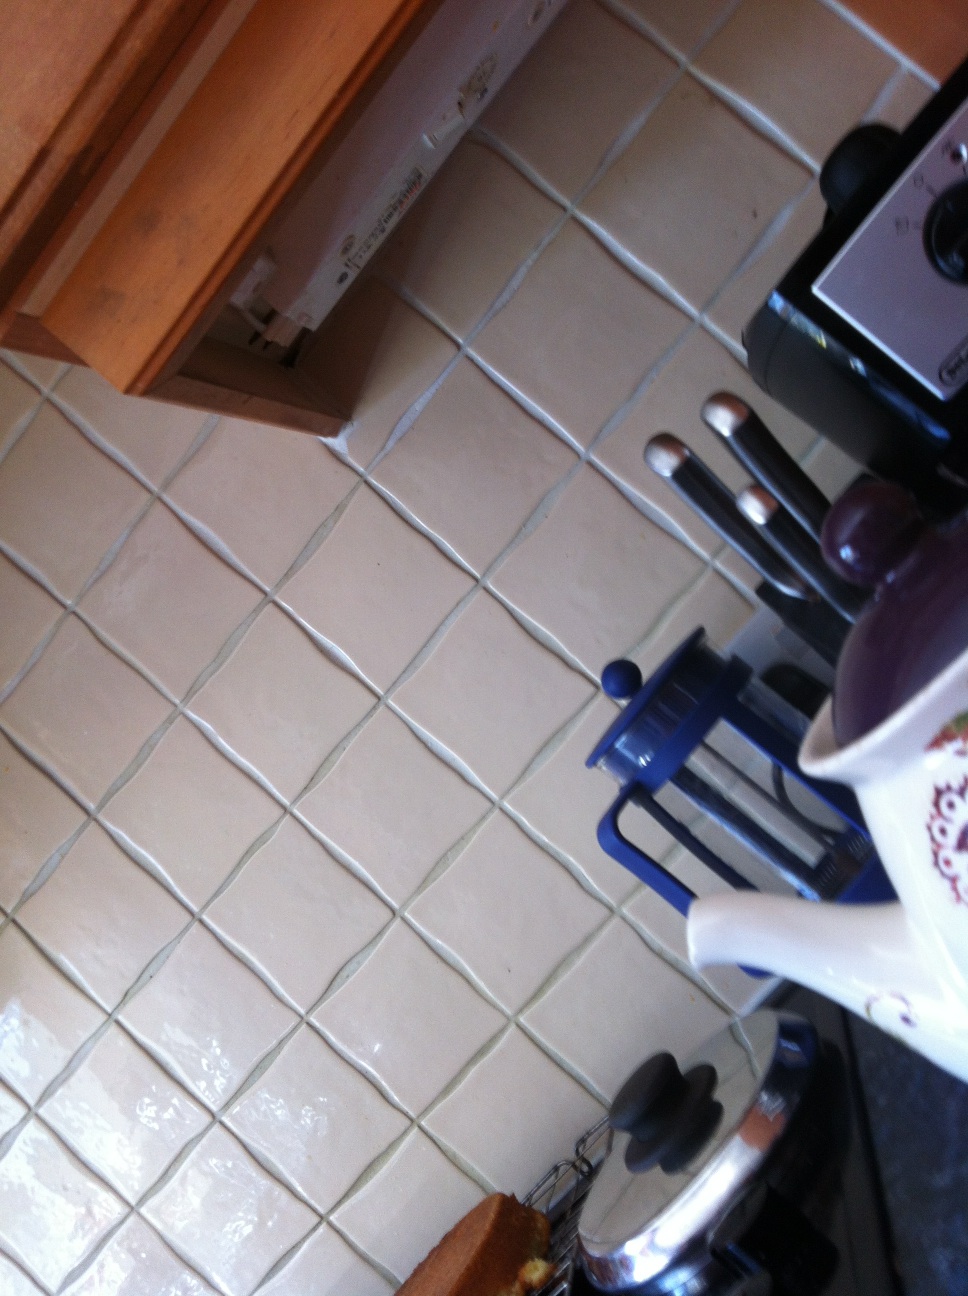Question: What is this product?
Answer: unanswerable